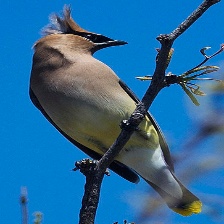
Species: CEDAR WAXWING
Scientific name: BOMBYCILLA CEDRORUM